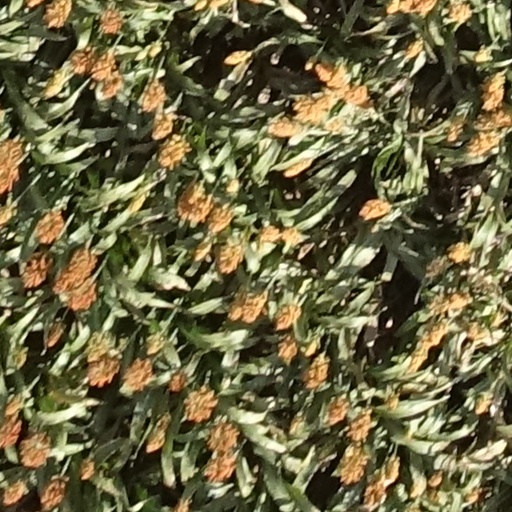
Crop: sorghum